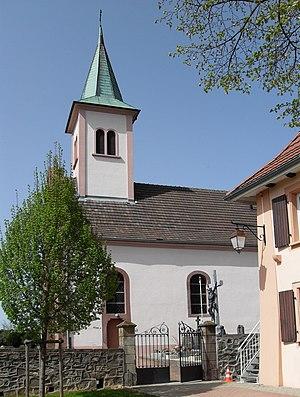
L'église Saint-Pantale d'Eteimbes
Éteimbes est une commune de la couronne périurbaine de Mulhouse située dans le département du Haut-Rhin, en région Grand Est.